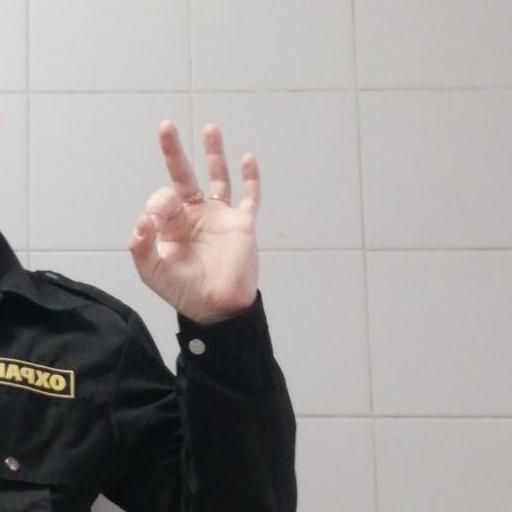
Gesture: ok